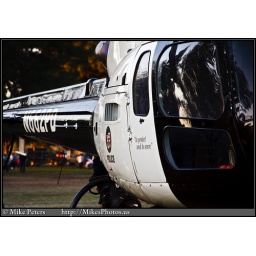
LAPD A-Star N662PD in the new black and white paint scheme @ San Fernando Valley Childrens Day